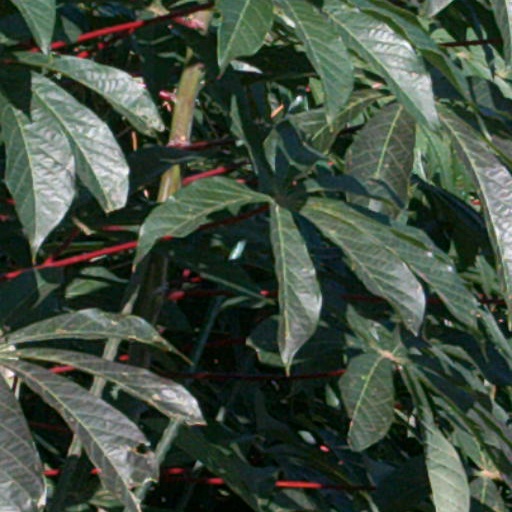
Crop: cassava